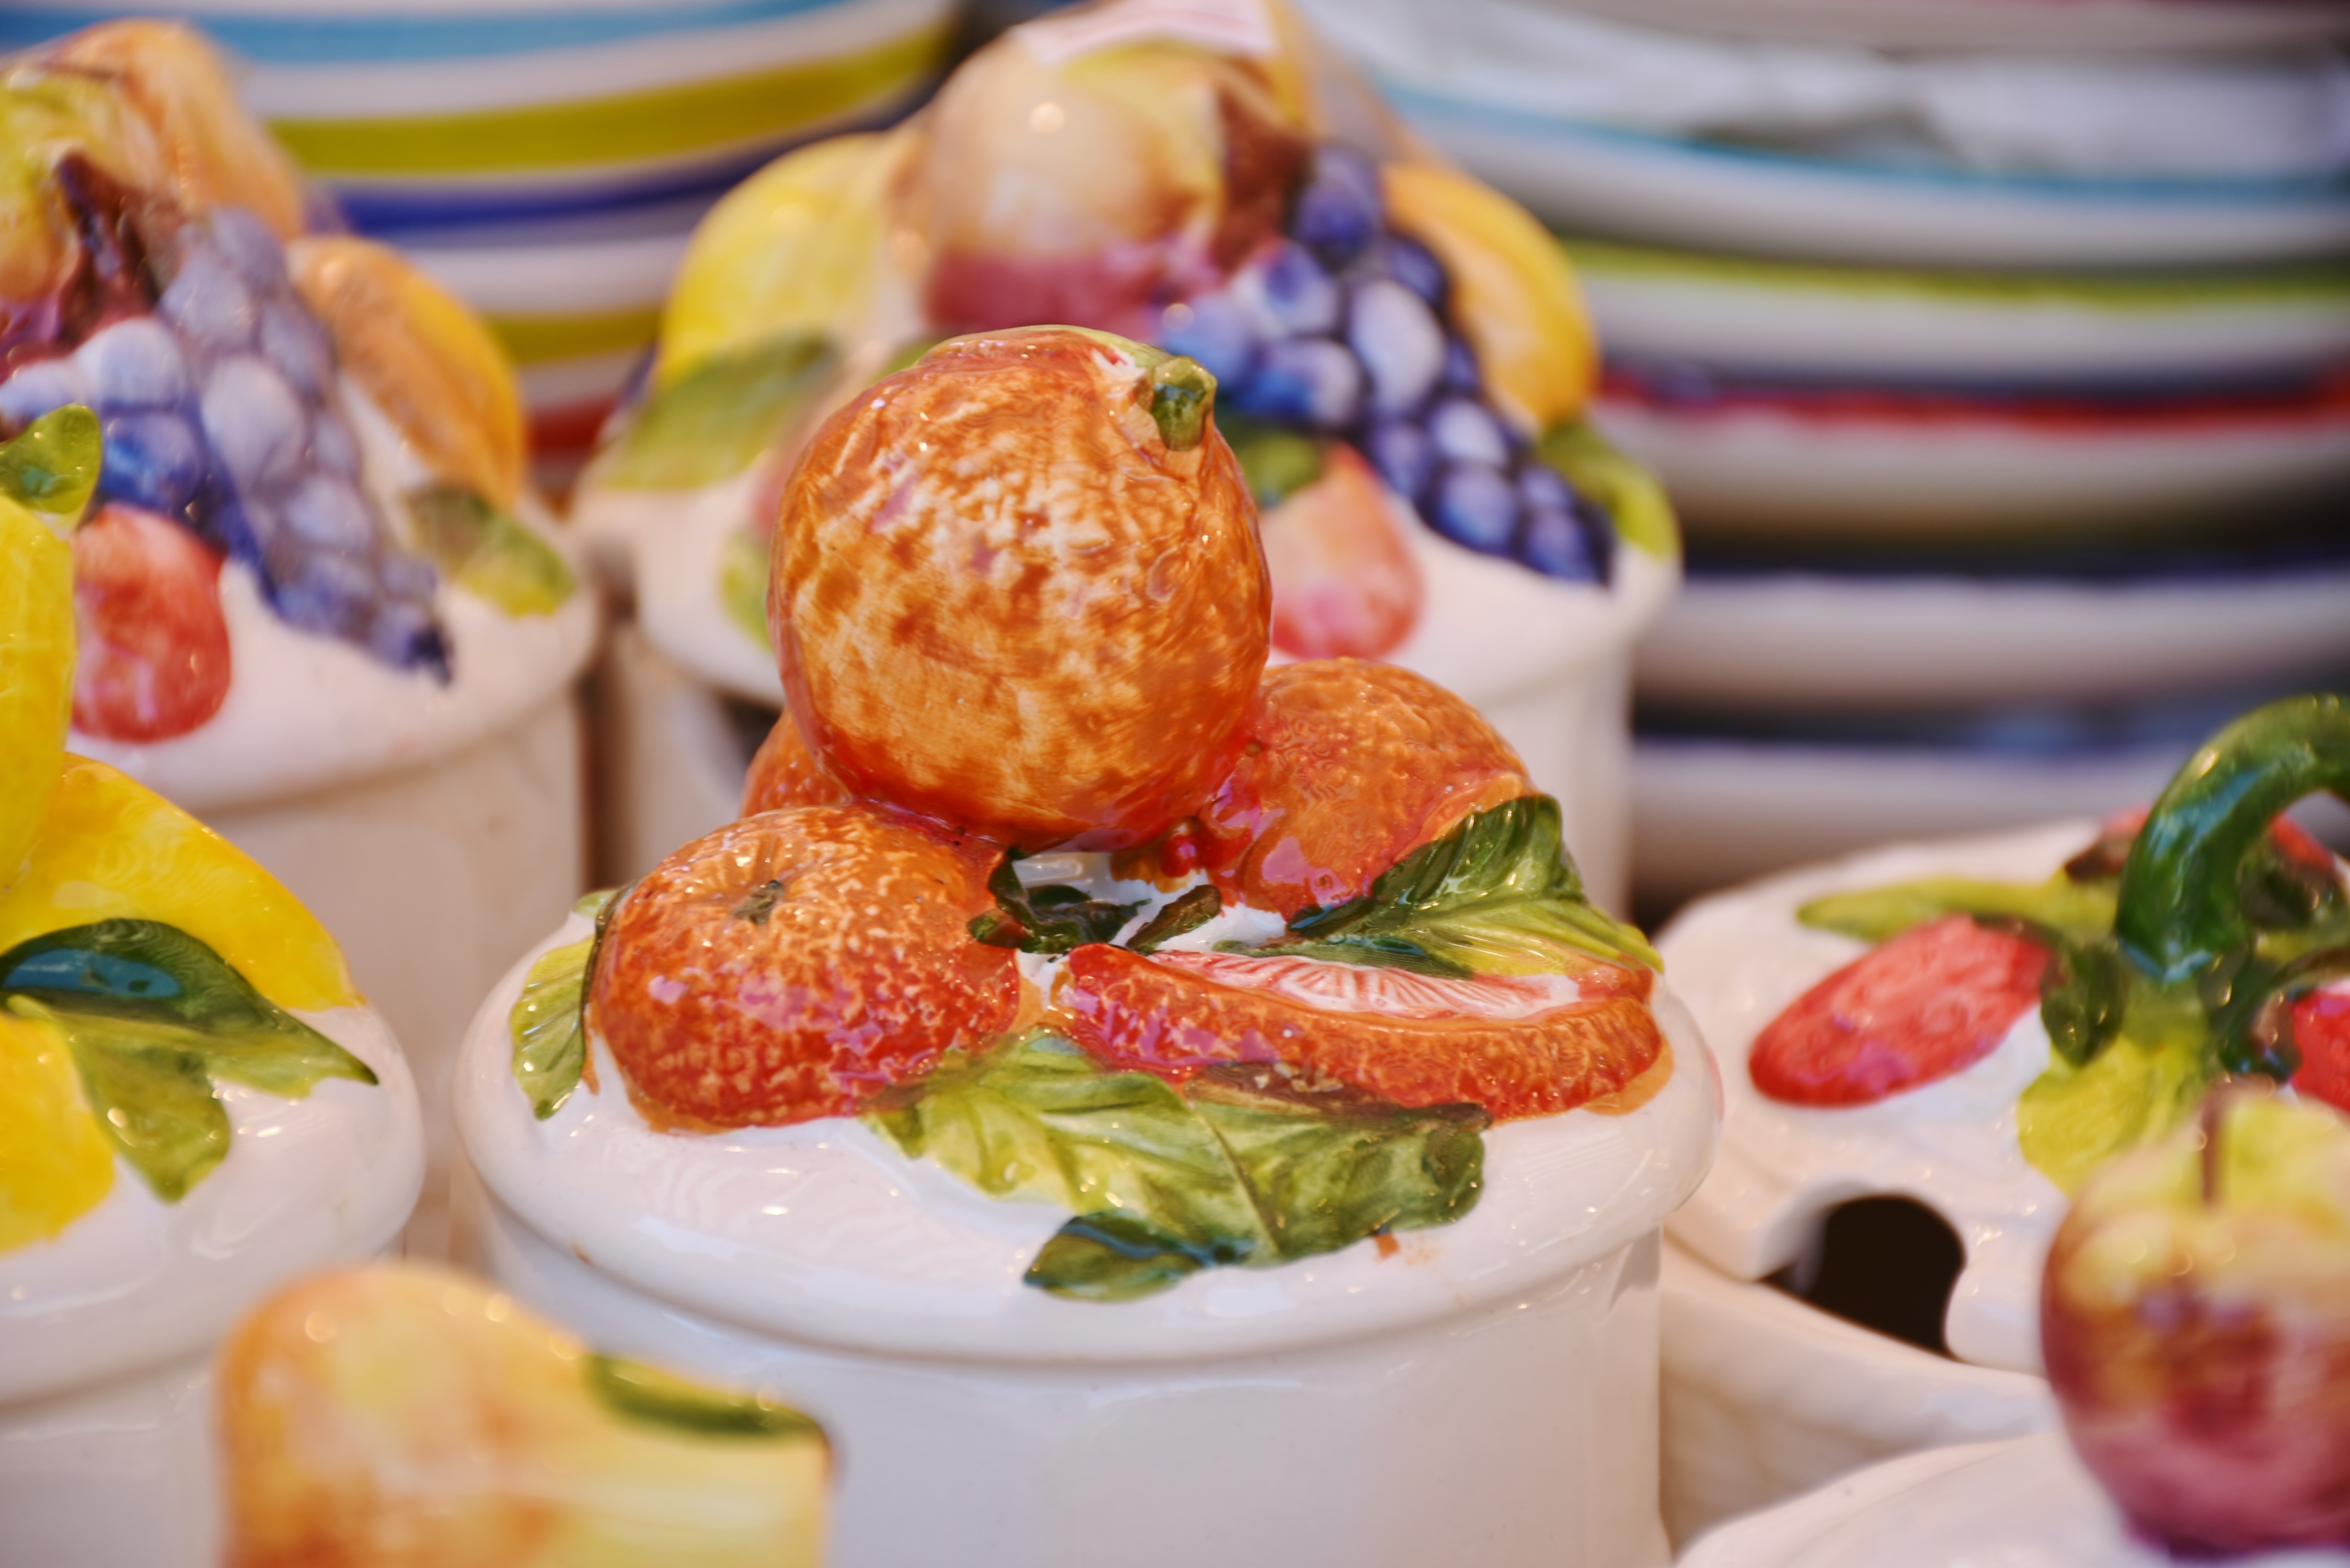
dish, meal, food, produce, ceramic, market, box, shopping, colorful, breakfast, dessert, lunch, cuisine, tableware, stand, decorative, canape, painted, porcelain, buy, service, brunch, glazed, table cover, hors d oeuvre, jam jar